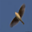
Label: bird